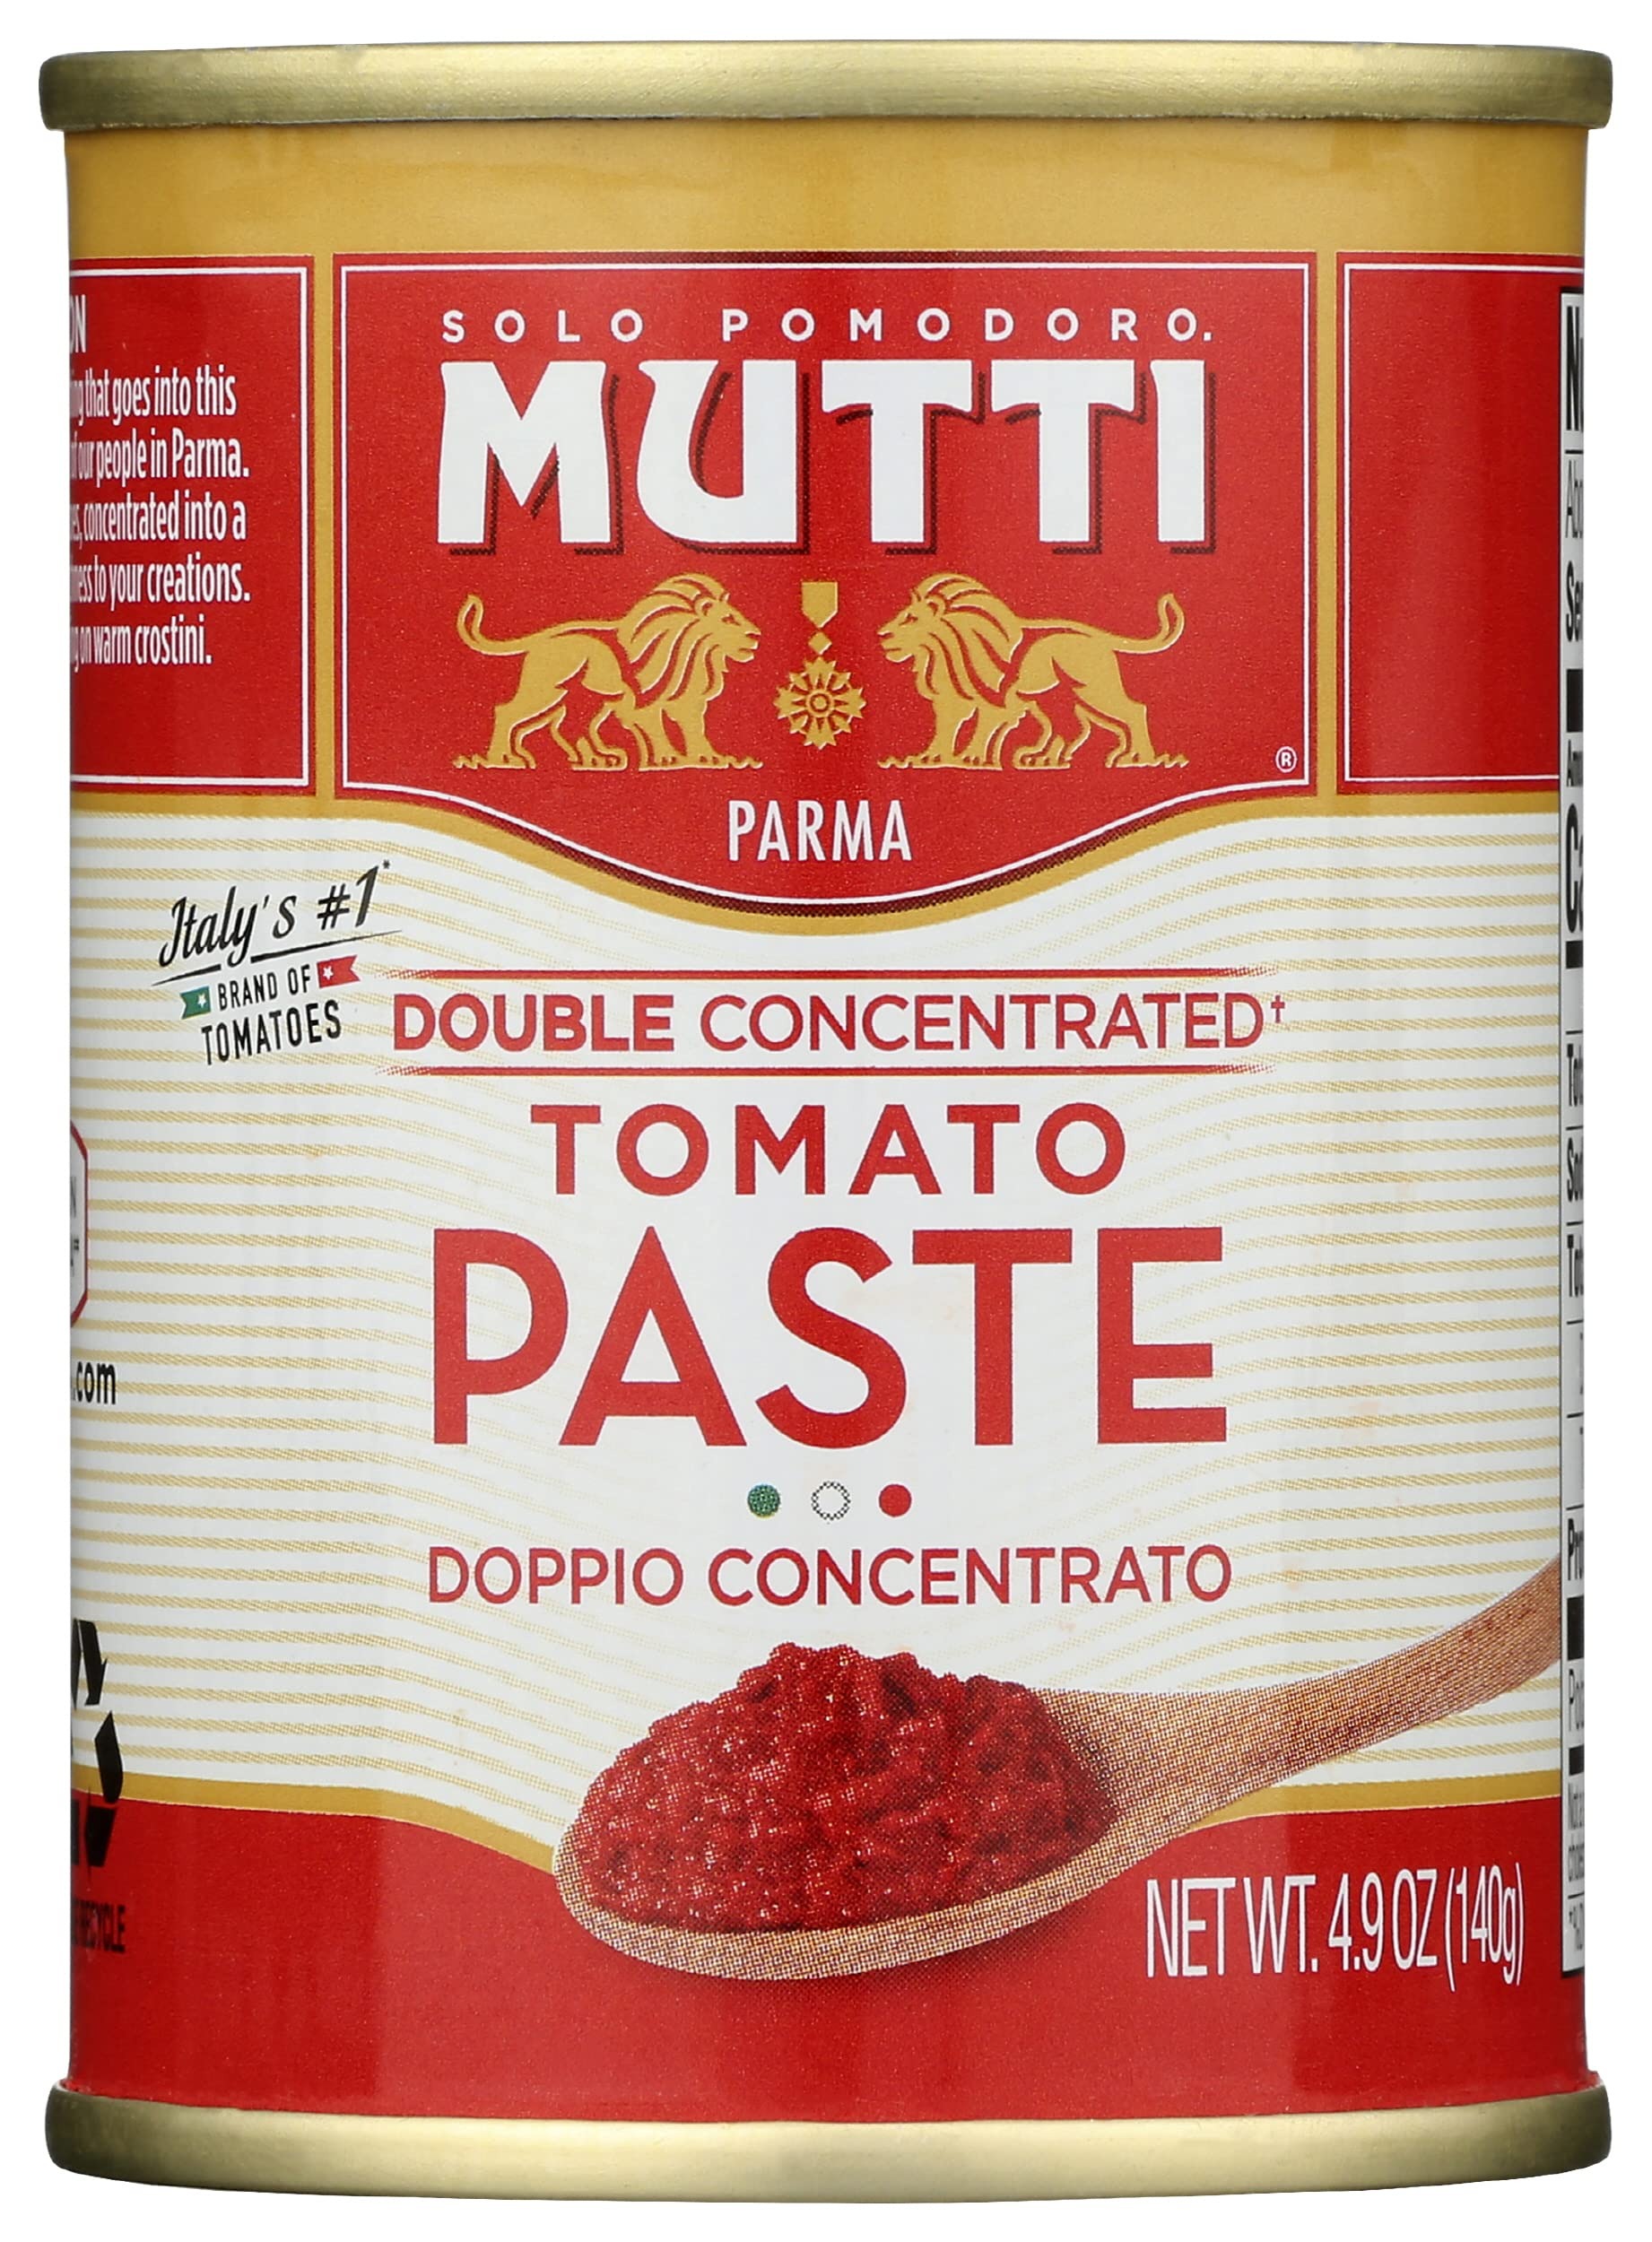
Item Name: Mutti Double Concentrated Tomato Paste, No Additives or Preservatives, Vegan, Gluten Free & Non-GMO, 4.94 Oz (Pack of 12)
Bullet Point: Mutti Double Concentrated Tomato Paste, No Additives or Preservatives, Vegan, Gluten Free & Non-GMO, 4.94 Oz (Pack of 12)
Value: 59.28
Unit: Ounce

Price: 47.49